Duffy Lewis

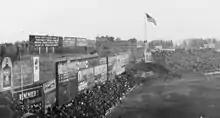
"Overflow" fan seating at Fenway Park in 1914 partly existed in "front" of the Green Monster's base, atop "Duffy's Cliff" (seen in the distance, nearest the flagpole)

In 1912, the Red Sox moved into Fenway Park, which featured a high mound that formed an incline in front of the left field wall, now better known as the Green Monster. Lewis practiced catching the ball on the way up the incline and throwing the ball while descending. He mastered fielding on the incline to such an extent that it became known as "Duffy's Cliff". Sports cartoons of the period often depicted him as a mountain climber making catches amid sheep and snowcaps. The mound was removed during renovations of Fenway Park conducted in 1934.